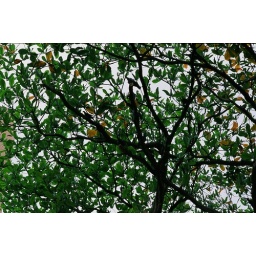
The birds were singing ...the music keep goes on and on ...I hear a bird up in the tree